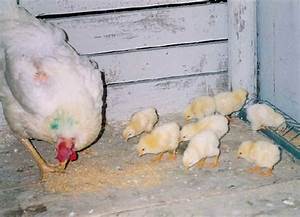
Label: chicken